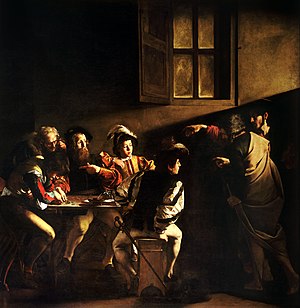
Michelangelo Merisi da Caravaggio / Baggrund
Skt. Matthæus kaldes (1599–1600), kirken San Luigi dei Francesi i Rom. Jesus peger; han er klædt som i antikken, mens gruppen ved bordet er taget ud af Caravaggios samtid.
Michelangelo Merisi, som senere tog navn efter landsbyen Caravaggio nær Bergamo, var en italiensk maler. Han revolutionerede malerkunsten omkring år 1600, og står som en central figur i den italienske barok. Malerierne fremstår i en dramatisk stil med figurer i skarpt lys på en mørk baggrund, kaldet clairobscur på fransk og chiaroscuro på italiensk.